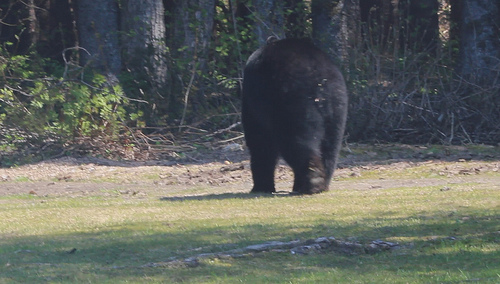
question: ウサギは何羽見えますか？
answer: ０羽

question: 猪は何頭集まっていますか？
answer: ０頭

question: 鹿の姿はいくつ見えますか？
answer: ０頭

question: 何種類の動物が見えますか？
answer: １種類

question: どんな動物の姿が見えますか？
answer: 熊

question: こちらを見ている熊は何頭いますか？
answer: ０頭

question: 熊は全部で何頭いますか？
answer: １頭

question: 何色の熊が見えますか？
answer: 黒色